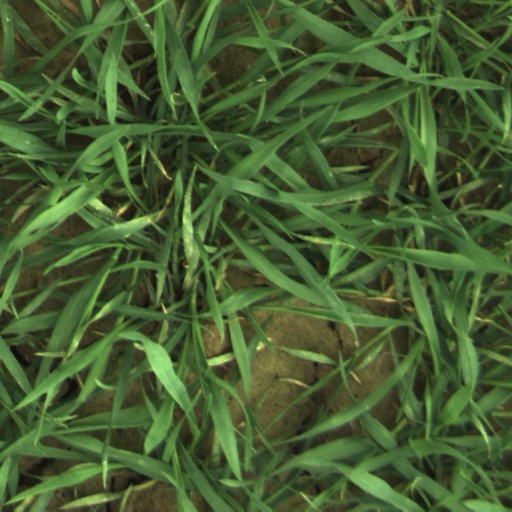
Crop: wheat